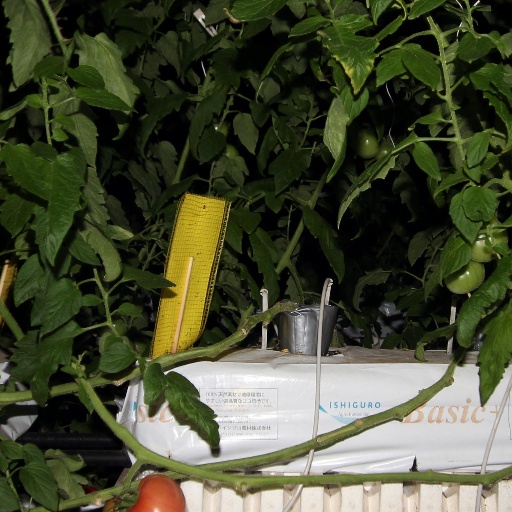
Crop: tomato